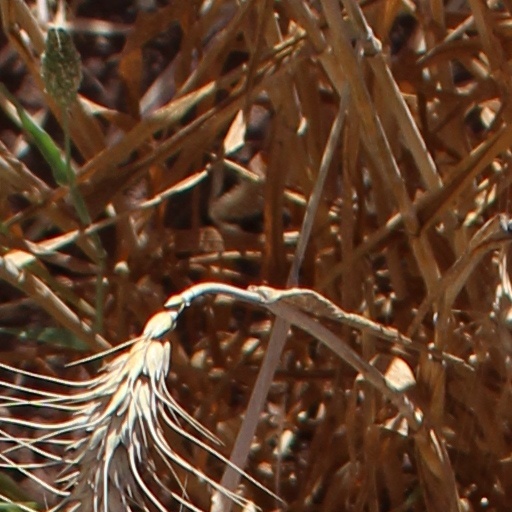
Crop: wheat